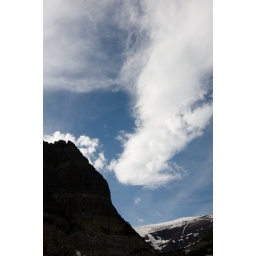
Afternoon clouds billow over snow-capped mountains in Glacier National Park. View from the Apakuni Falls Trail.